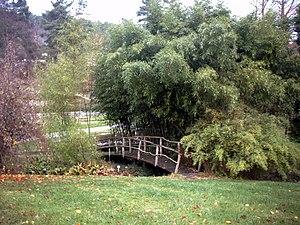
Le musée de l'université de Tübingen est un établissement muséographique universitaire dont les collections sont installées dans le château Hohentübingen ainsi qu'au sein d'autres bâtiments de Tübingen, ville située dans le Land de Bade-Wurtemberg. Le musée est créé en octobre 2006.